De Havilland Canada Dash 8

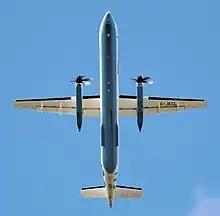
A Q400 planform view

The airliner entered service in 1984 with NorOntair, and Piedmont Airlines was the first US customer the same year.